Daniel Namir

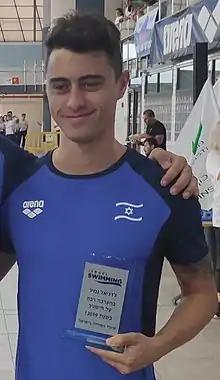

Daniel Namir (born 12 August 1997) is an Israeli swimmer. He competed in the men's 4 × 200 metre freestyle relay at the 2020 Summer Olympics.